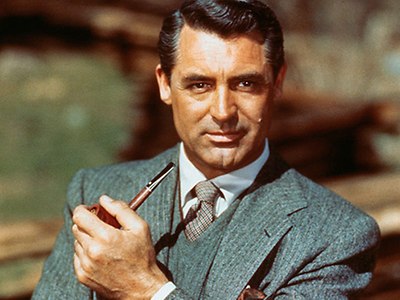
Gender: men